11×60mm Mauser

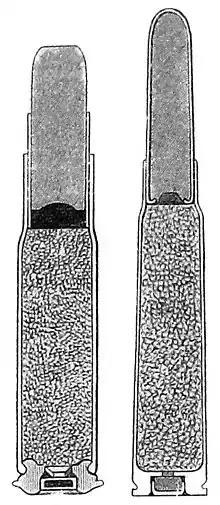
A two-piece 11mm cartridge (left) compared to a more modern 7.65×53mm Mauser

The 11mm Mauser (also known as the 11×60mmR Mauser or .43 Mauser) is a black-powder cartridge developed between 1867-1871 and used in the Mauser Model 1871 rifle, as well as the 71/84 variant. It was popular in German sporting rifles up until the early 20th century. It is no longer in production, however it is available from custom loaders and handloading can be done.